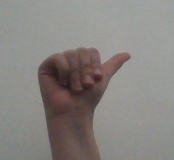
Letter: dhad